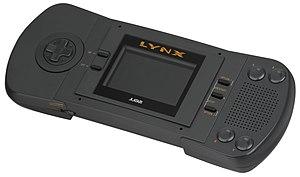
Atari Corporation était une entreprise américaine qui exerce son activité dans le domaine du développement, de la fabrication et de l'édition d'ordinateurs et de consoles de jeux vidéo, fondée en 1984 et disparue en 1996. Atari Corp. est fondée en juillet 1984, lorsque Warner Communications, qui a racheté Atari Inc. à Nolan Bushnell en 1976, vend les divisions informatique domestique et jeu vidéo sur console de Atari Inc. à Jack Tramiel. Les principales productions de Atari Corporation sont les ordinateurs Atari ST, Atari XE, Atari 7800, et les consoles Lynx et Jaguar. En 1996, JTS Corporation rachète Atari Corp. puis débauche des employés Atari Corp. et liquide ses stocks. En 1998, JTS Corp. fait faillite malgré l'apport de liquidité de Atari Corp. et revend des propriétés intellectuelles de Atari Corp. à Hasbro Interactive.